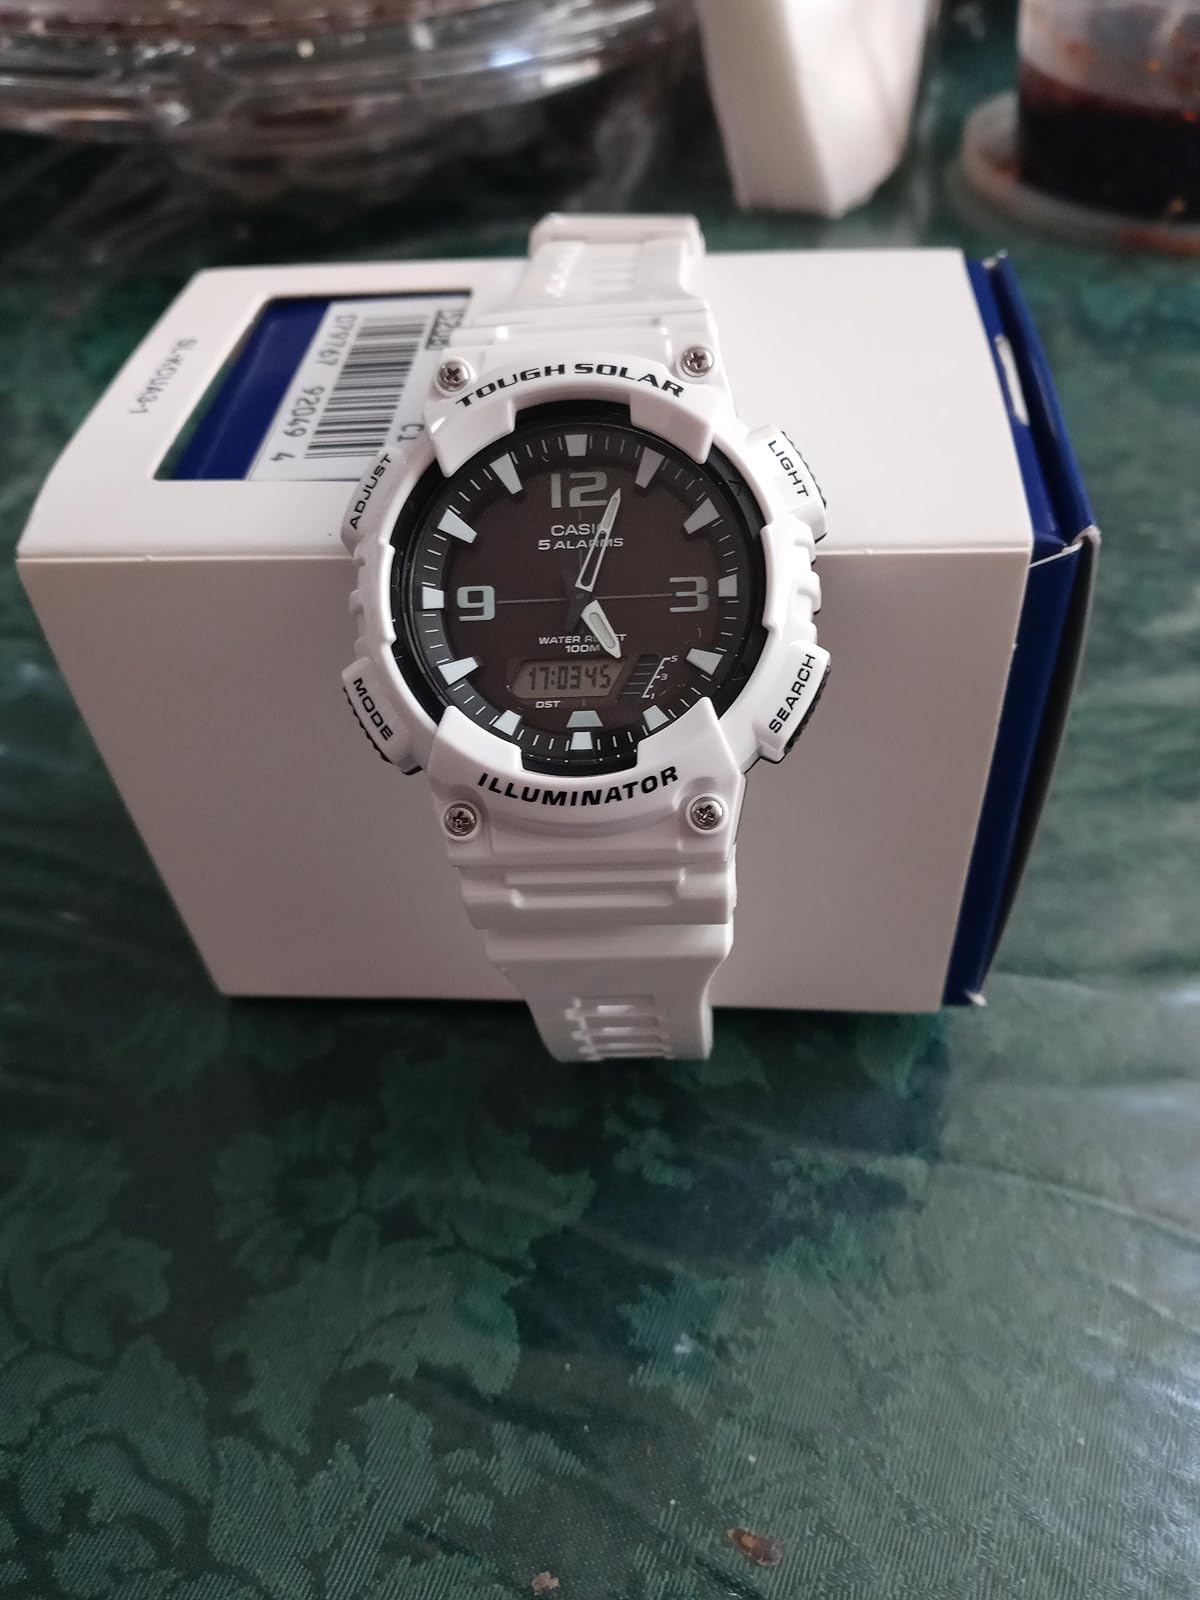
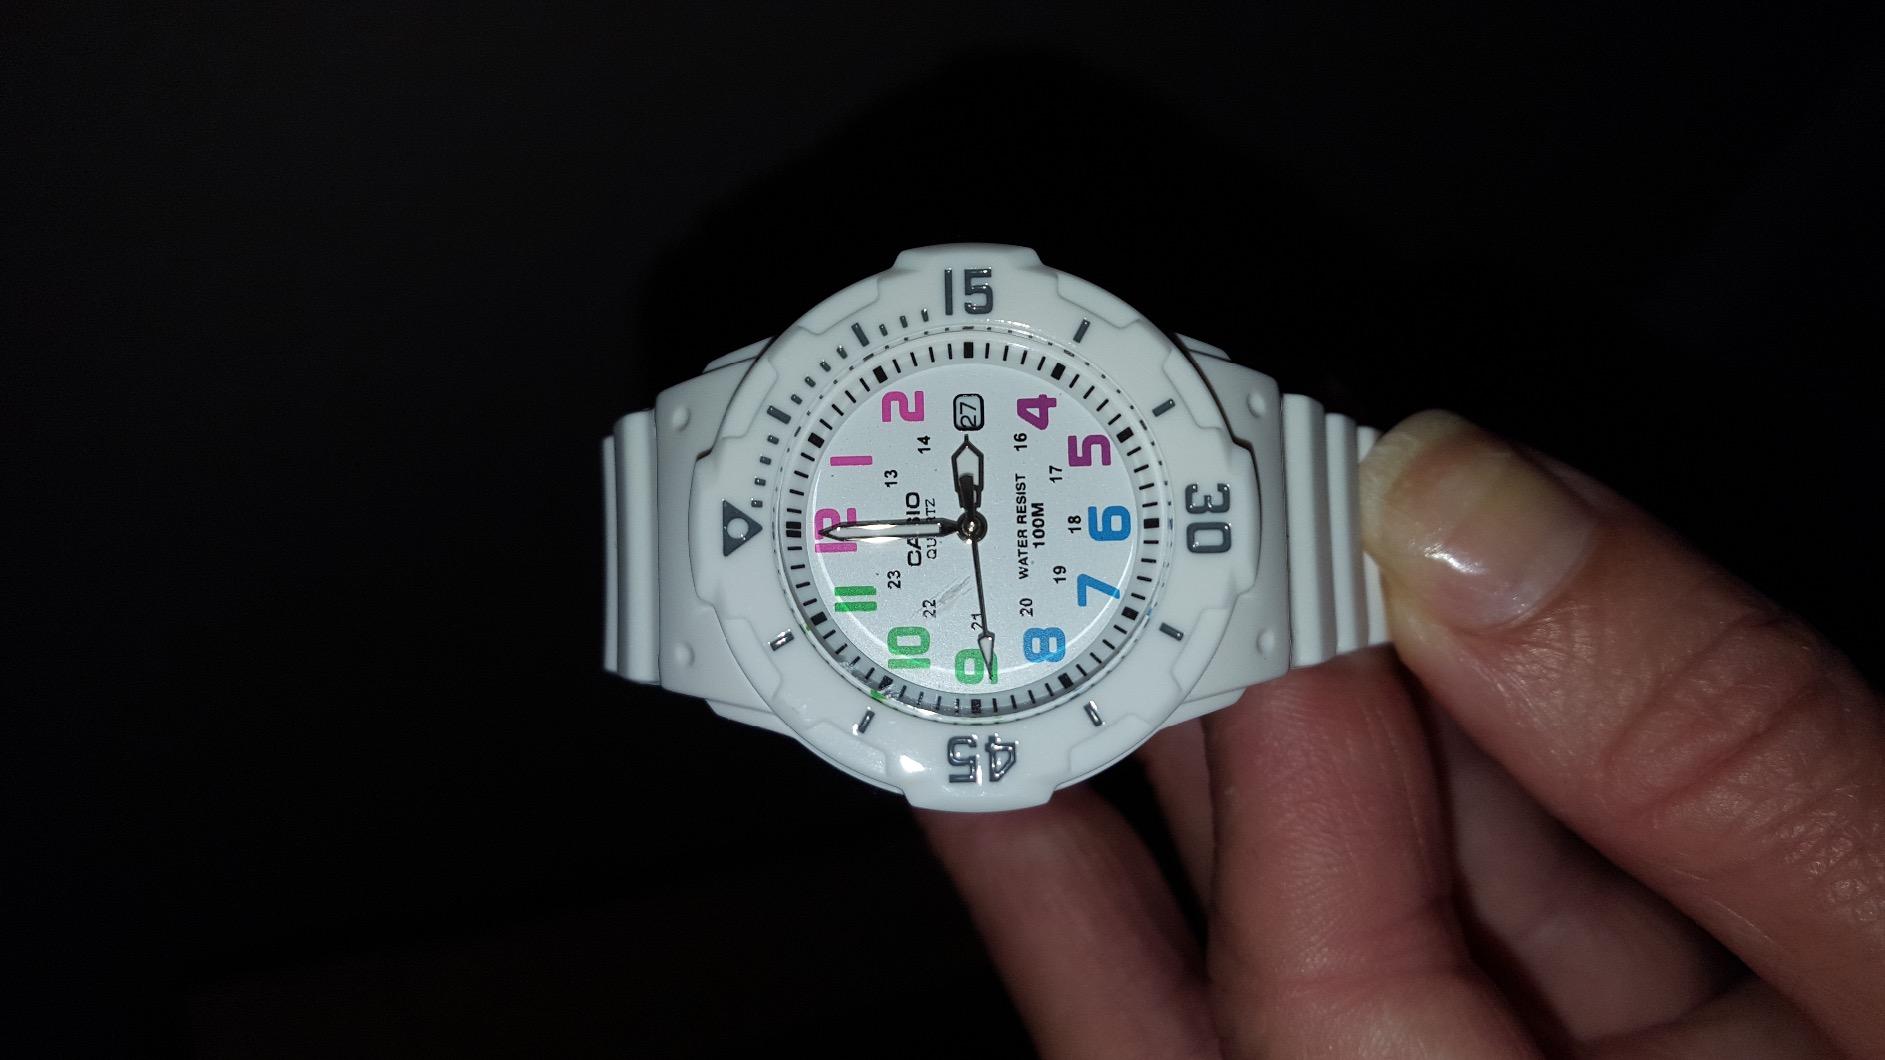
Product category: accessories_watch
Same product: no